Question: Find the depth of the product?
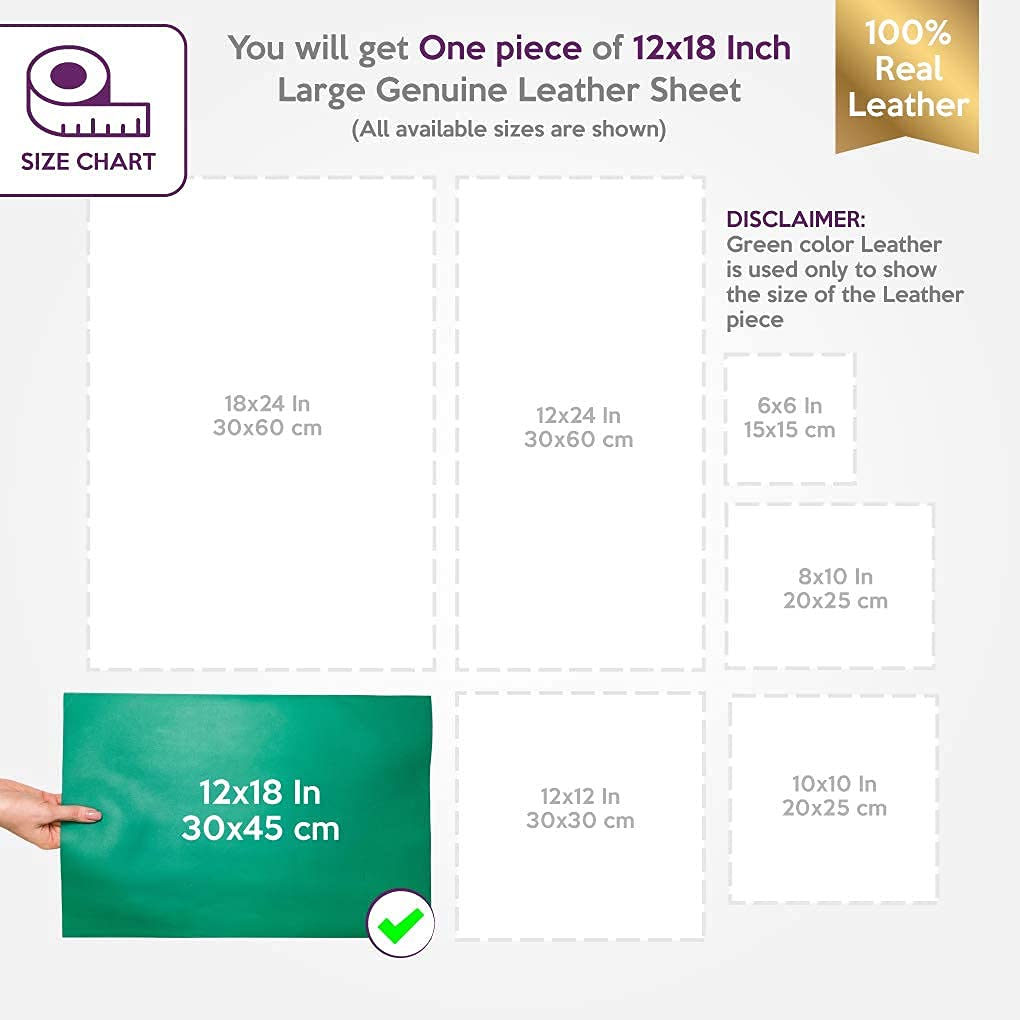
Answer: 24.0 inch